Jim Diamond (singer)

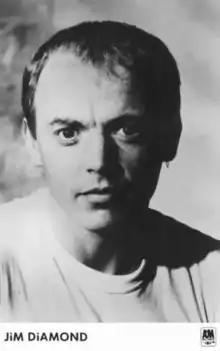
Diamond in 1985

James Aaron Diamond (28 September 1951 – 8 October 2015) was a Scottish singer-songwriter, best known for his three top 5 hits: "I Won't Let You Down" (1982), as the lead singer of PhD; and his solo performances "I Should Have Known Better", a United Kingdom No. 1 in 1984, and "Hi Ho Silver", the theme song from "Boon", which reached No. 5 on the UK Singles Chart in 1986.